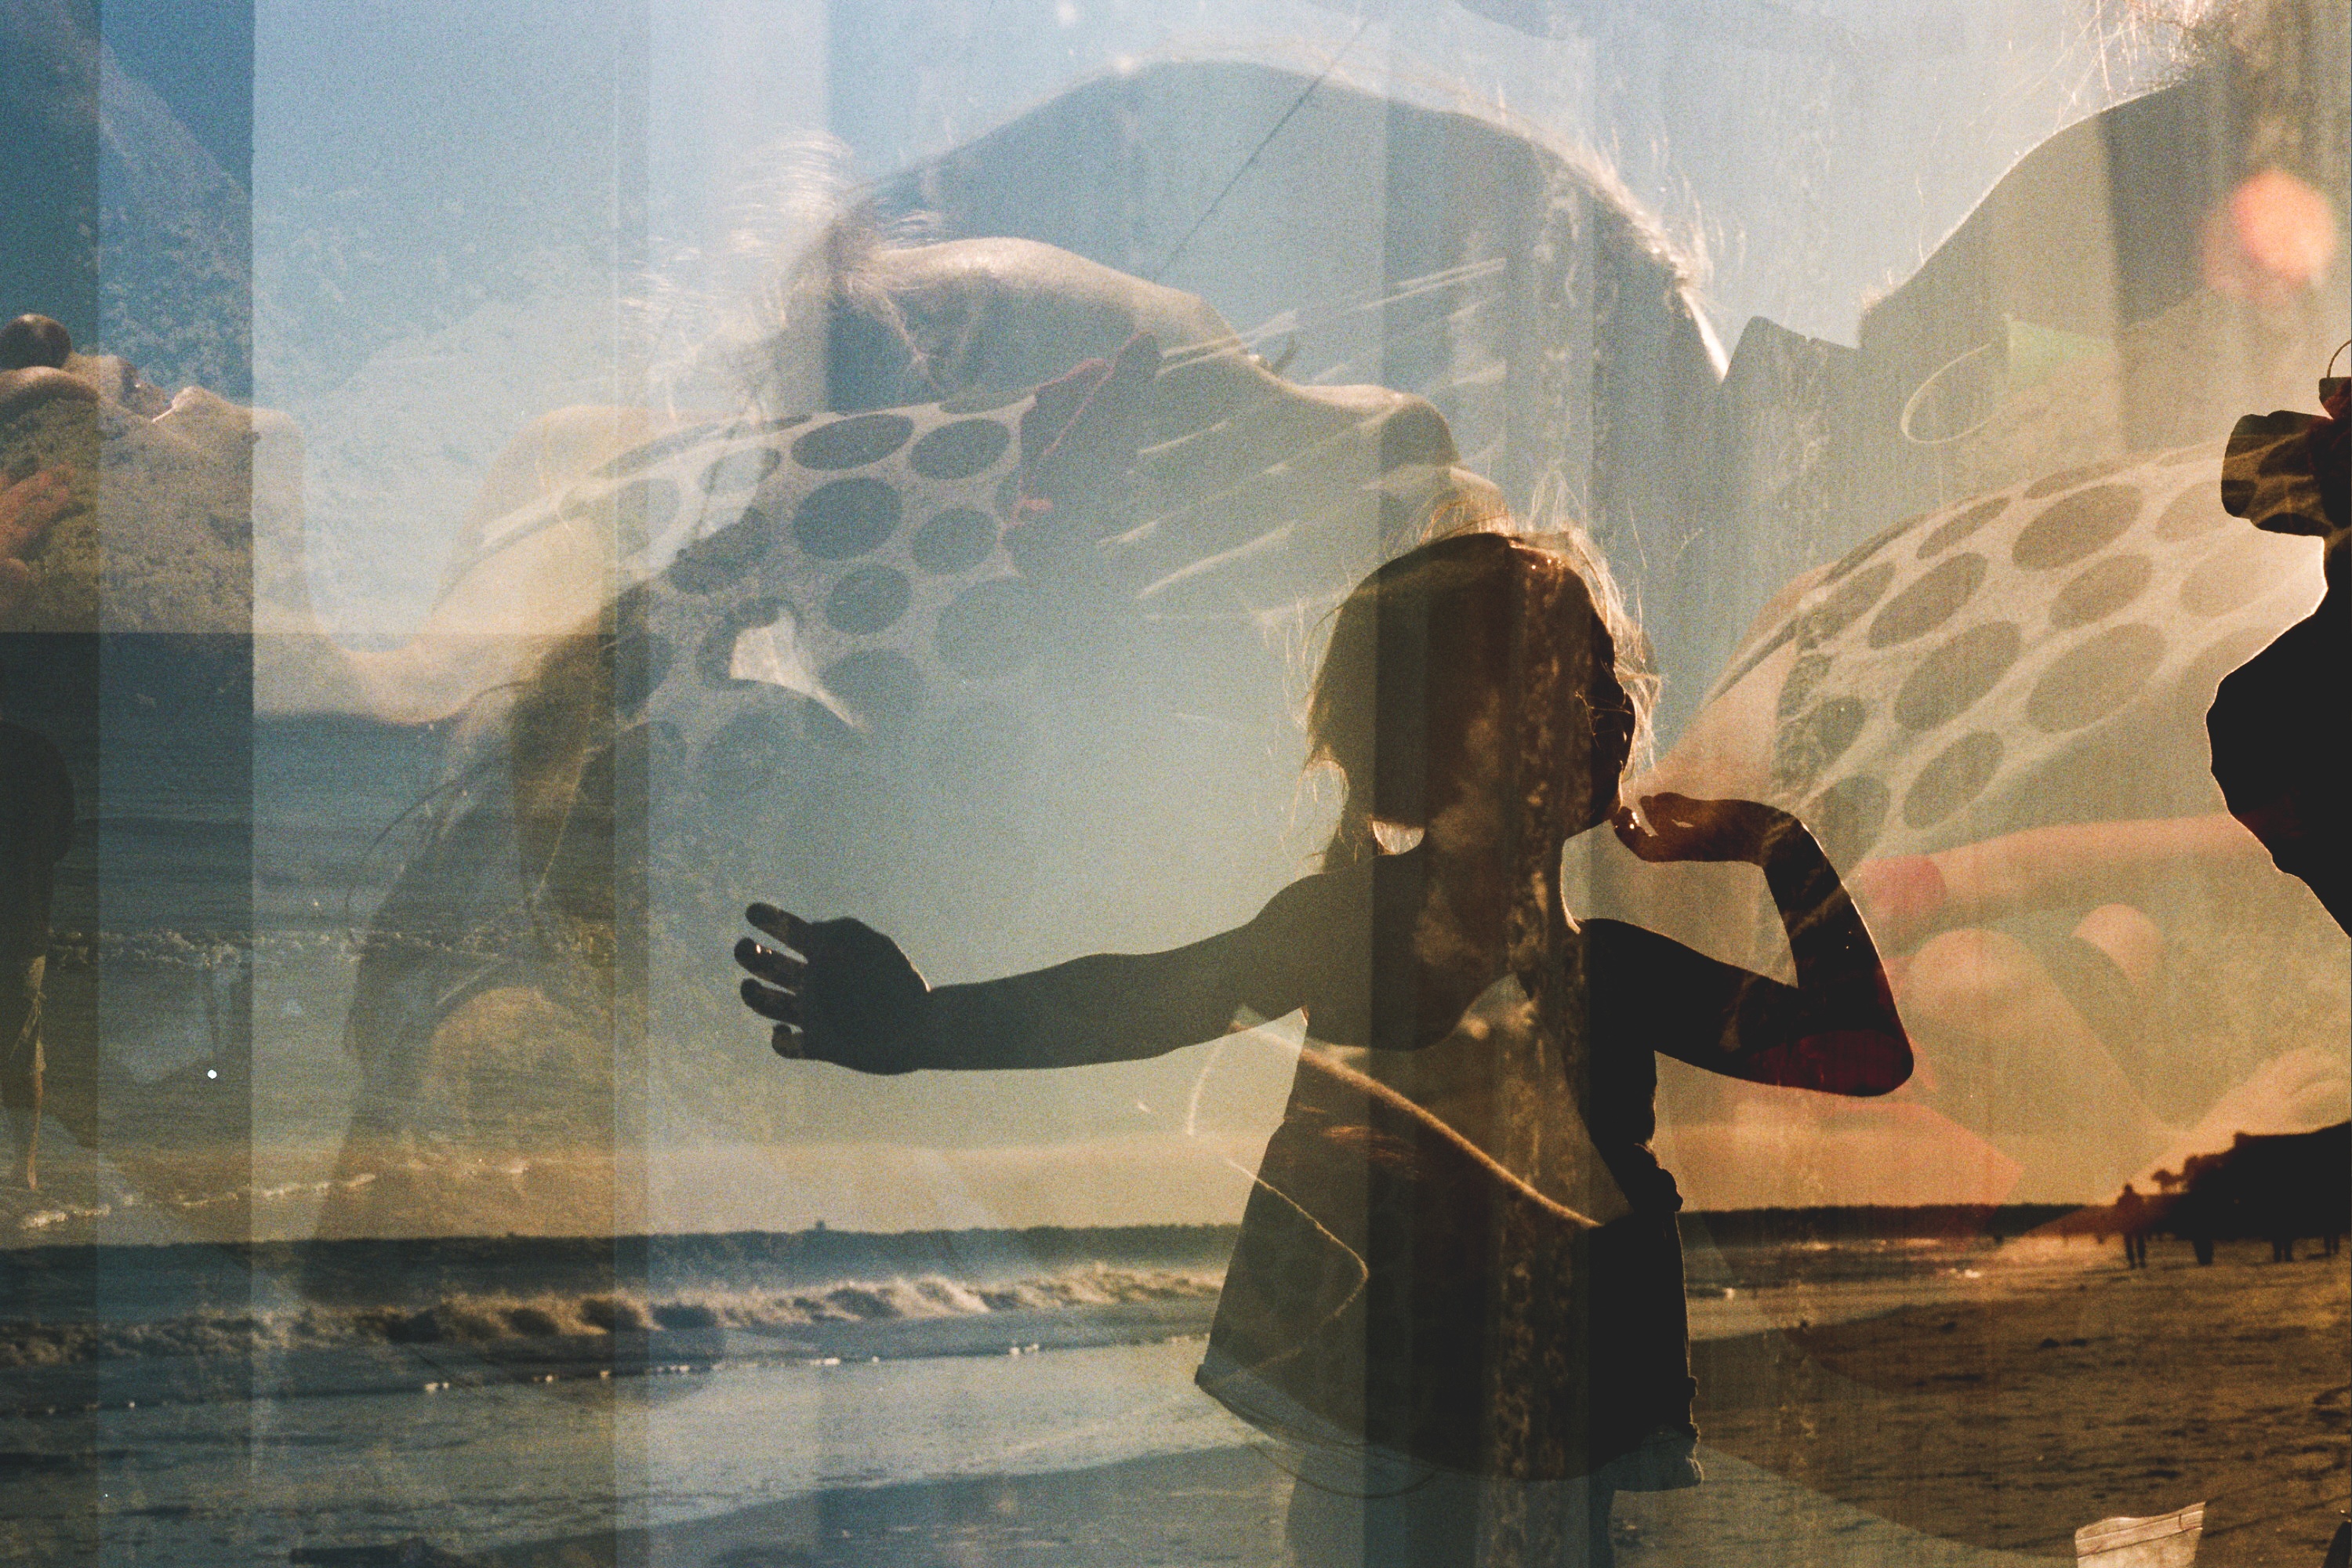
reflection, art, poster, image, screenshot, mythology, album cover